Mandy Gieler

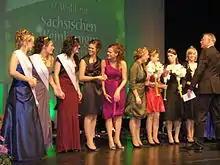
Großgarten (fourth from left) during the 2011–2012 Saxon Wine Queen competition

Mandy Gieler ( Großgarten; born 14 October 1987) from the German wine region of Ahr was chosen as the 62nd German Wine Queen in October 2010 in the town of Neustadt an der Weinstraße, as the successor to Sonja Christ from the Moselle wine region.